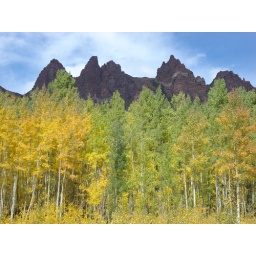
Love the layers in the mountain rock